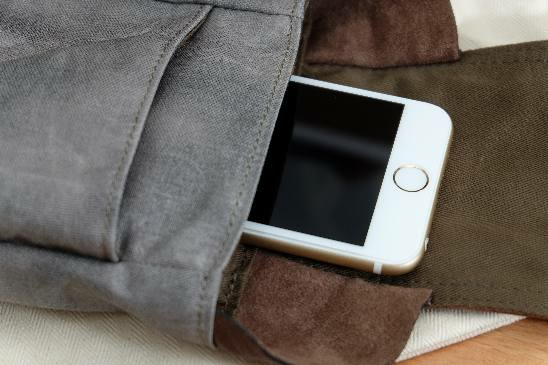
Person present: No